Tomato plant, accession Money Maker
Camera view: tilt-top (135 deg); turntable rotation: 30 degrees
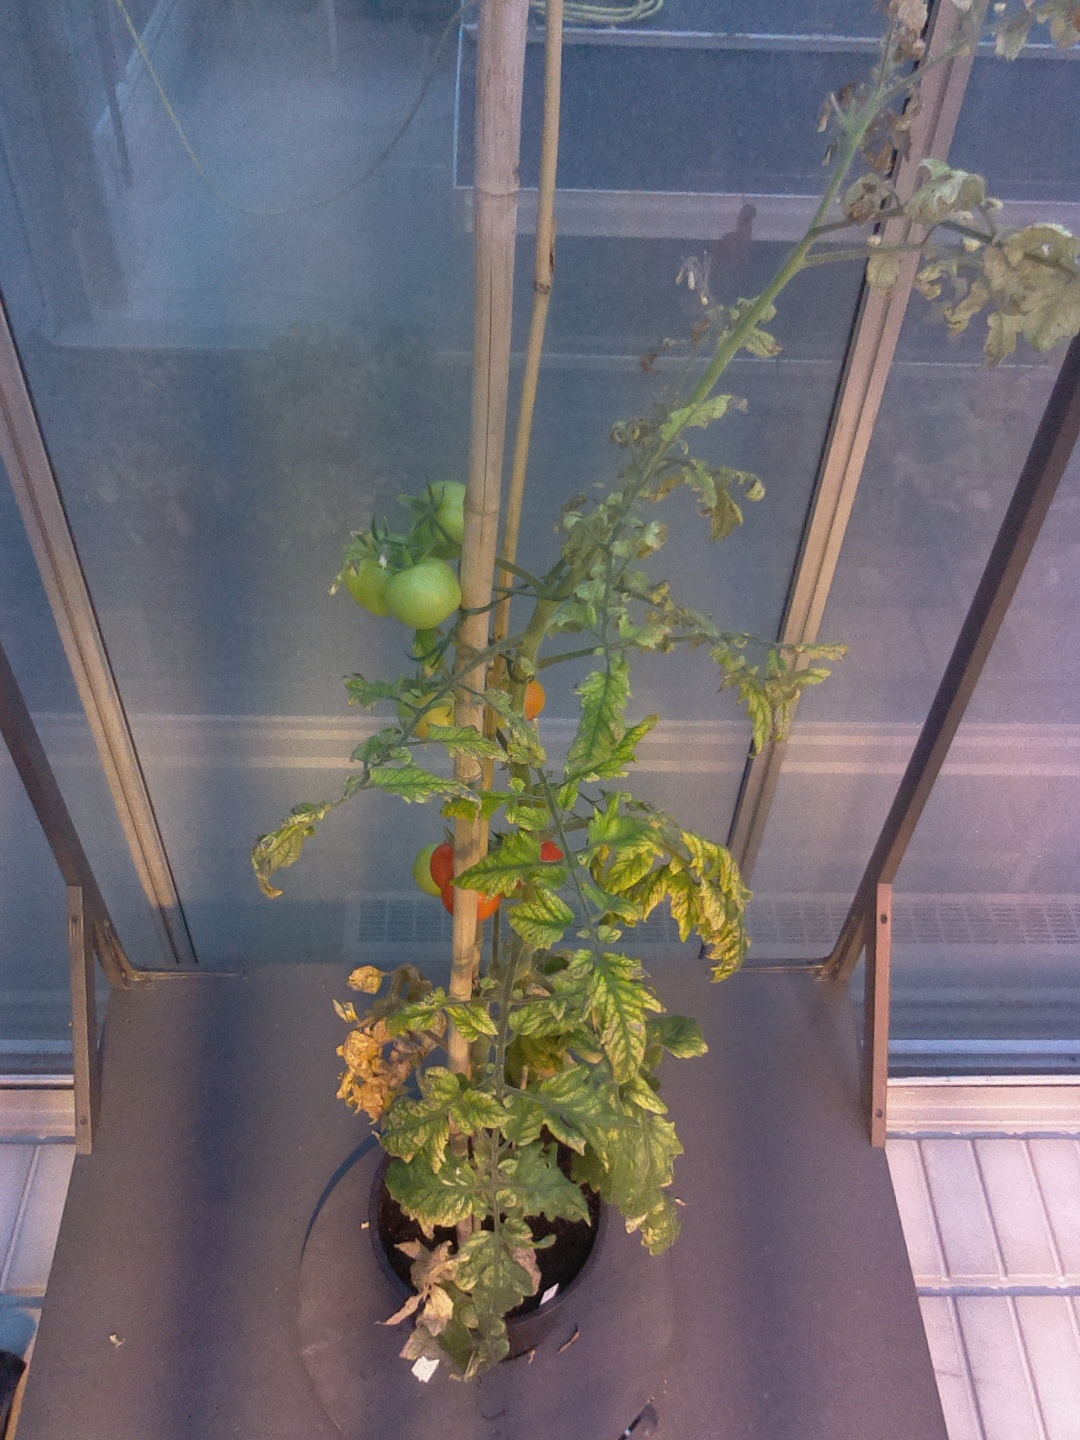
BBCH growth stage 84: 40%-50% of fruits show typical fully ripe color